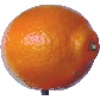
Label: tangelo